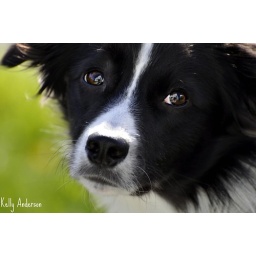
"My goal in life is to be as good of a person as my dog already thinks I am"